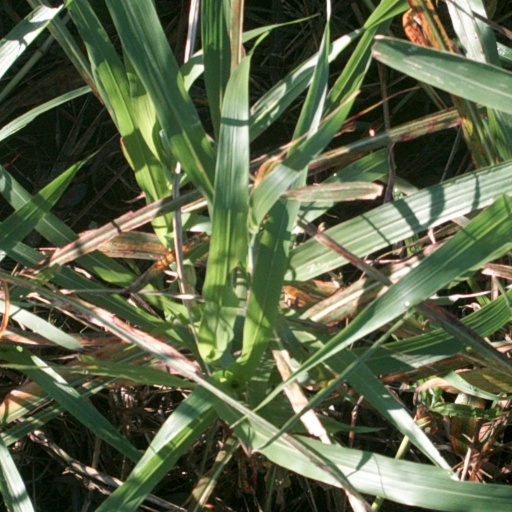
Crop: sorghum